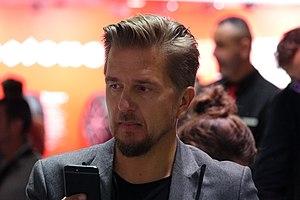
Jean-Pierre Gagick - Mondial de l'Auto 2018
Jean-Pierre Gagick, né le 17 juin 1972 à Cannes dans les Alpes-Maritimes, est un journaliste et présentateur de télévision français.